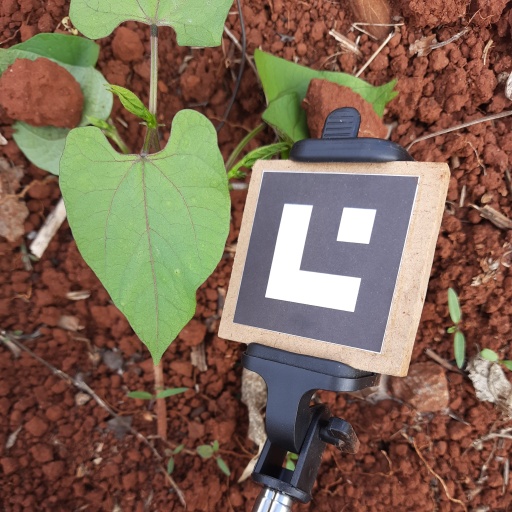
Observations: flat surface, no eating holes, under cloudy sky